Kesh (Sikhism)

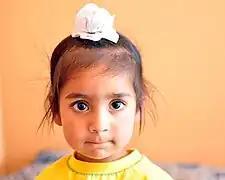
A Sikh boy wearing a rumāl

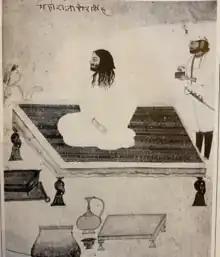
Painting of Maharaja Sher Singh after a bath with his hair down

In Sikhism, kesh or kes (Gurmukhi: ਕੇਸ) is the practice of allowing one's hair to grow naturally without cutting. The practice is one of The Five Kakaars, the outward symbols ordered by Guru Gobind Singh in 1699 as a means to profess the Sikh faith. The hair is combed twice daily with a kanga, another of the five Ks, and tied into a simple knot known as a "joora" or "rishi knot". This knot of hair is usually held in place with the kanga and covered by a turban.